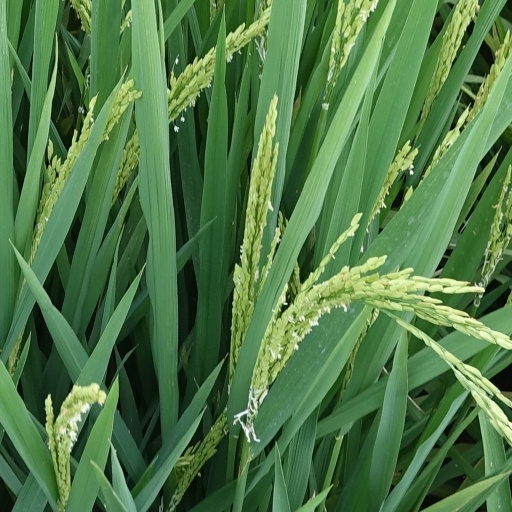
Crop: rice